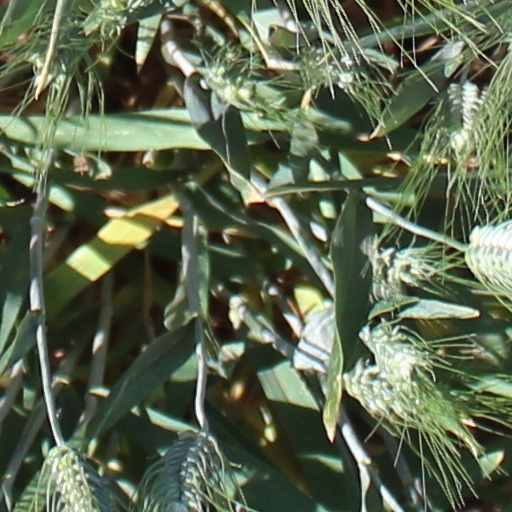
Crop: wheat